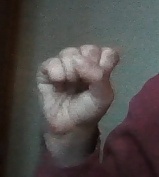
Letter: saad